Karl Josef Müller

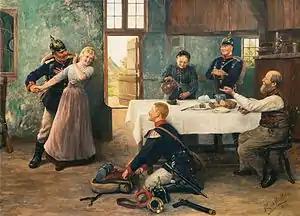
The Happy Farewell

Karl Josef Müller (1865 – 1942) was a German genre painter and lithographer; of Jewish ancestry.